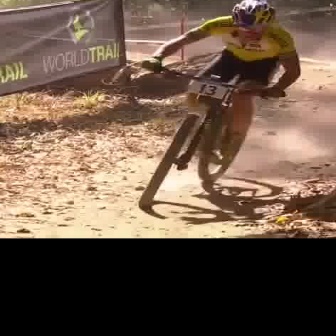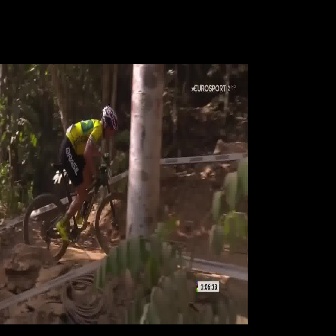
  Please identify the target specified by the bounding box [131,58,285,212] in the first image and locate it in the second image. Return the coordinates in [x_min,y_min,x_max,y_max] format.
Answer: [21,152,135,266]